Wim Crusio

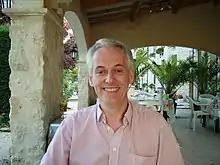
Wim Crusio, August 2006

Wim E. Crusio (born Wilhelmus Elisabeth Crusio on 20 December 1954) is a Dutch behavioral neurogeneticist and a "directeur de recherche" (research director) with the French National Centre for Scientific Research in Talence, France.